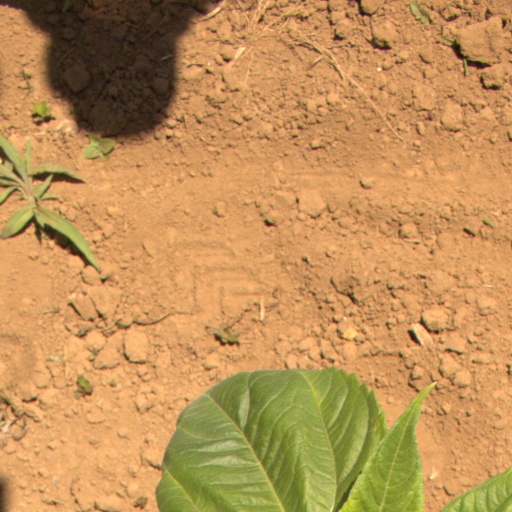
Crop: Jerusalem artichoke